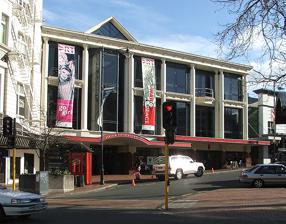
Building: Dunedin Public Art Gallery
Country: New Zealand
Year built: 1884
Art gallery in Dunedin New Zealand Dunedin Public Art Gallery The Dunedin Public Art Gallery holds the main public art collection of the city of Dunedin , New Zealand. Located in The Octagon in the heart of the city, it is close to the city's public library , Dunedin Town Hall , and other facilities such as the Regent Theatre . History See also: Sargood Centre The gallery was founded by W. M. Hodgkins in 1884 and was the first public art gallery in New Zealand. It originally occupied what is now the maritime gallery in the Otago Museum , was re-located to the Municipal Chambers in the Octagon from 1888–90, and then to an annex to the Otago Museum. It moved to a new purpose-designed building in Queen's Gardens in 1907, to which a structure housing the Otago Settlers Museum was added the following year. In 1927 it was moved to a building constructed for the 1925–26 New Zealand and South Seas International Exhibition in Logan Park , Dunedin North designed by Edmund Anscombe . The building was bought and donated to the city by Sir Percy and Lady Sargood, as a memorial to their son who was killed at Gallipoli . The gallery was relocated to its present site, the refitted D.I.C. building, in 1996. In its long existence the gallery has played host to numerous overseas exhibitions, including Masterpieces of the Guggenheim a 1990s modern art show, and the touring Tate Gallery exhibition The Pre-Raphaelite Dream , more recently. Collection The gallery has a strong collection of historic and contemporary works, by New Zealand and overseas artists. It has one of the most numerous collections of works by Frances Hodgkins , who was born in the city. It has the most extensive collection of Old Master paintings in New Zealand and the most significant holdings of paintings by post-1800 overseas artists. The collections include works by Jacopo del Casentino (also known as Landini), Zanobi Machiavelli , Benvenuto Tisi (called Garofalo), Ridolfo Ghirlandaio , Carlo Maratta , Luca Giordano , Salvator Rosa , Claude Lorraine , Hans Rottenhammer , Pieter de Grebber , Marcus Gheeraerts the Younger , William Dobson , Cornelis Janssens van Ceulen (Cornelius Johnson), Jan van Goyen , Allan Ramsay , Thomas Gainsborough , Joshua Reynolds , George Romney , Henry Raeburn , John Hoppner and William Turner ; John Constable , Théodore Rousseau , Giovanni Fattori , Silvestro Lega , James Tissot , Johan Jongkind , Claude Monet , Edward Burne-Jones , George Frederic Watts , Sir Stanley Spencer , Walter Sickert , Laurence Lowry and André Derain . The gallery's British watercolours , the gift of F.H.D. Smythe, include over 1300 works and the group is outstanding in New Zealand. The gallery has significant holdings of overseas Old Master and modern prints and drawings, including a notable collection of Japanese woodblock prints. Its New Zealand holdings are distinguished by such works as George O'Brien 's Lawyer's Head from Forbury Head, Sunrise , Petrus Van der Velden 's A Waterfall in the Otira Gorge , G.P. Nerli 's Portrait of a Girl , C.F. Goldie 's All 'e Same t'e Pakeha , Alfred Henry O'Keeffe 's The Defence Minister's Telegram , Rita Angus 's 1937 Self-Portrait , Colin McCahon 's The 5 Wounds of Christ and Ralph Hotere 's Rosemary . Unlike New Zealand's other major public galleries the Dunedin Public Art Gallery branched out into the decorative arts in the 1920s, developing on the model of the Victoria and Albert Museum in London, or the American 'Art Museums'. It thus has extensive and, in New Zealand, unparalleled holdings of ceramics, glassware, metalwork, furniture and textiles, mostly of overseas origin. The William De Morgan Dragon Charger is an example. Its current director is Cam McCracken. Directors 1958 - 1964 Annette Pearse 1965 - 1971 Charlton Edgar 1971 - 1980 Les Lloyd 1980 – 1989 Frank Dickerson 1990 – 1993 Cheryll Sotheran 1994 -  1997 John McCormack 1998 - 2007 Priscilla Pitts 2008 - 2012 Helen Caldwell 2012 -  Cam McCracken Gallery Chief Ngairo Rakaihikuroa in Wairarapa, New Zealand by Gottfried Lindauer La Débâcle by Claude Monet See also Hocken Collections Otago Museum Otago Settlers Museum Notes